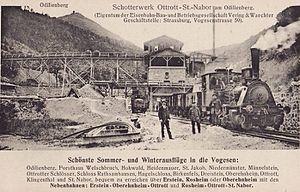
carrière et concassage Ottrott–Saint-Nabor sur Mont Sainte-Odile (propriété de la société de construction et d'exploitation des chemins de fer Vering &amp
La ligne de Rosheim à Saint-Nabor est une ancienne ligne de chemin de fer française du Bas-Rhin. Elle reliait la gare de Rosheim aux carrières de Saint-Nabor, au pied du Mont Sainte-Odile.